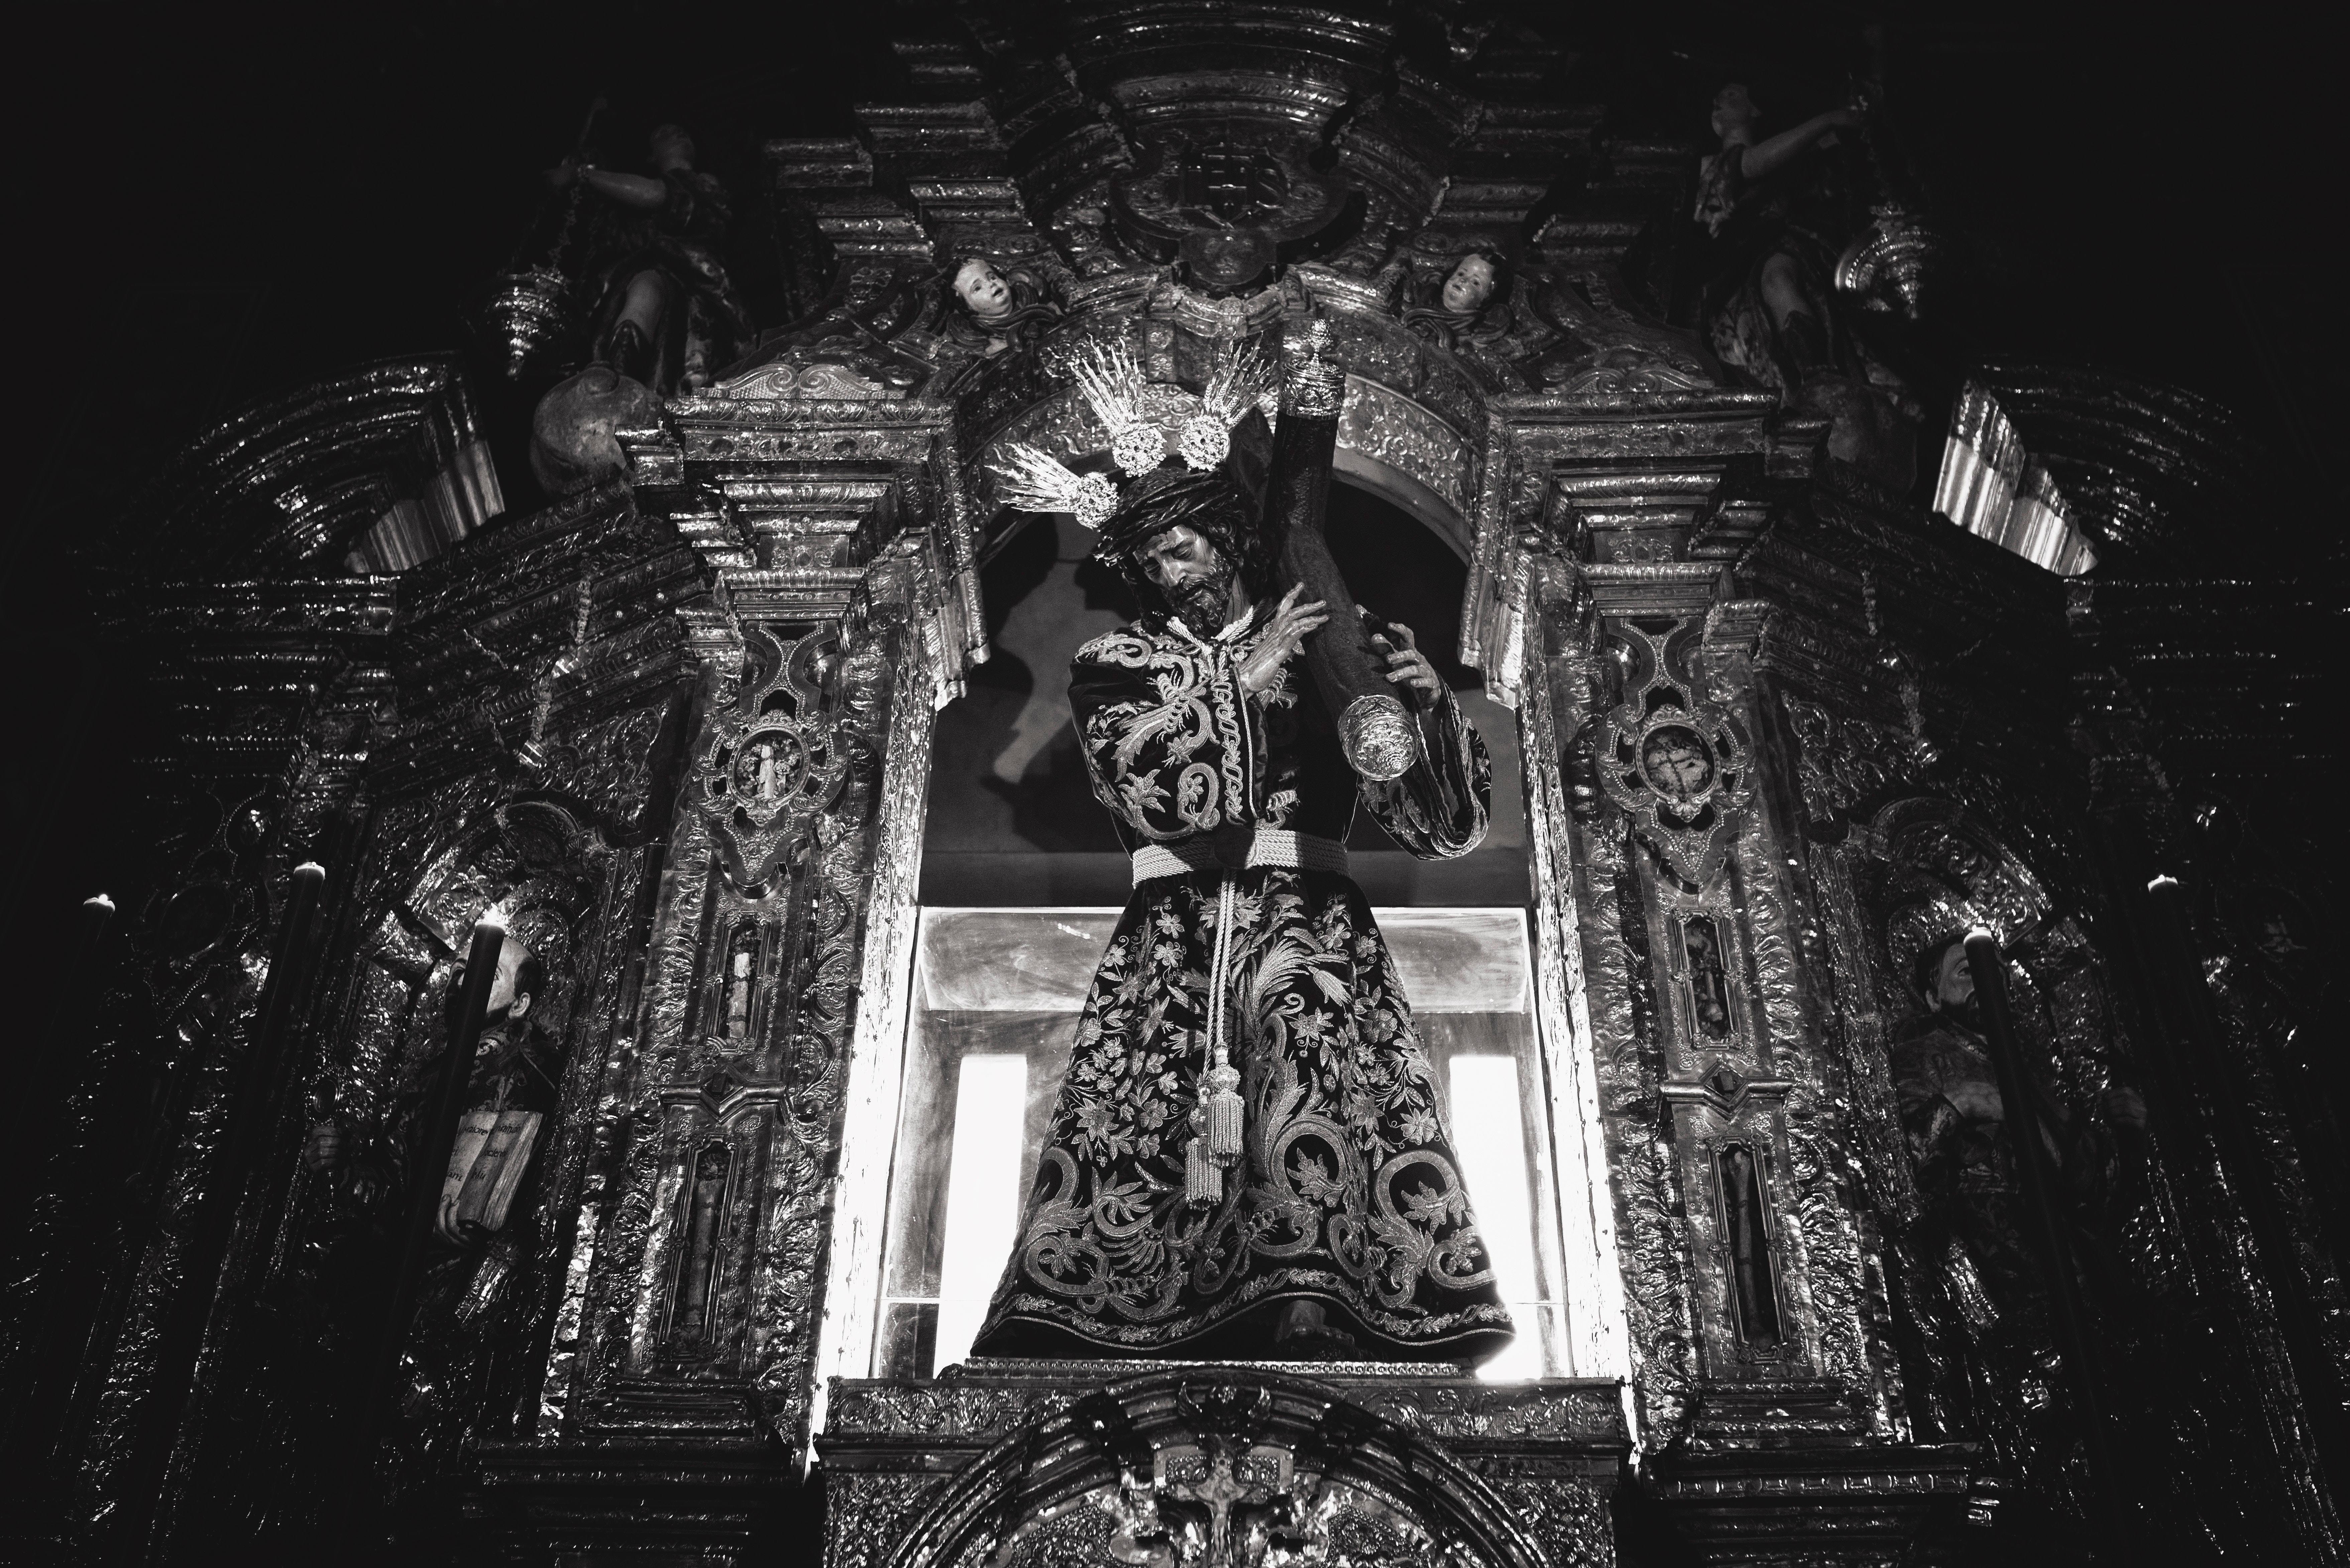
monochrome, black and white, stock photography, monochrome photography, architecture, photography, temple, darkness, style, symmetry, art